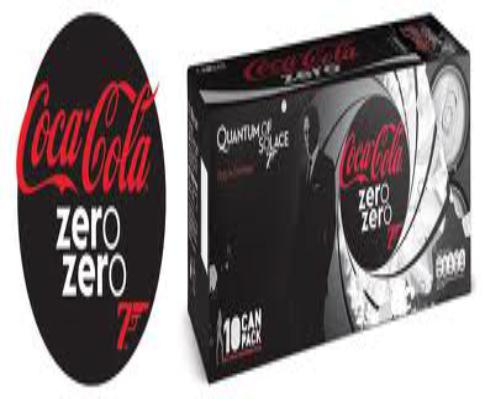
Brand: Coca-Cola Zero
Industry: Food